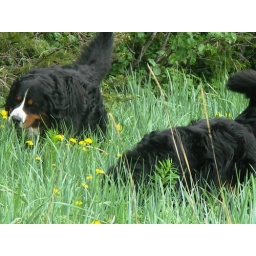
Lazy afternoon playing "black sheep" eating grass in the sunshine.